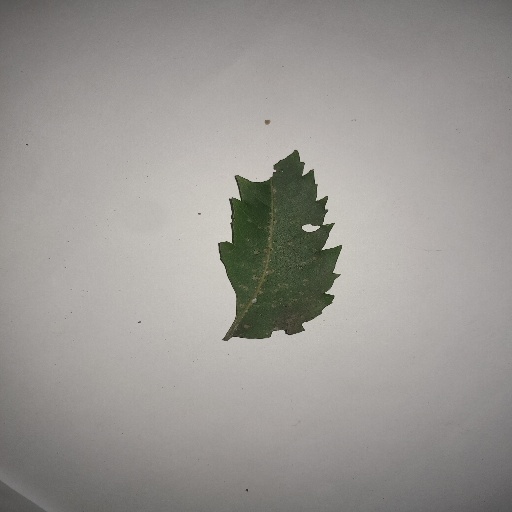
Species: Neem
Leaf condition: Shot Hole Leaf